Joseph Dudley

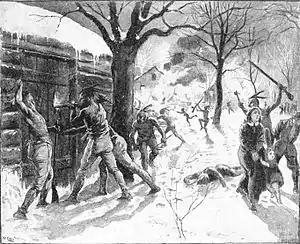
Depiction of the 1704 Raid on Deerfield

Dudley was active in managing colonial defenses during Queen Anne's War. He attempted to forestall French-orchestrated Indian hostilities by meeting with Indians at Casco Bay in June 1703, but the French had already begun rallying them to their cause and the war began with raids on the settlements of southern Maine in August 1703. Dudley called out the militia and licensed privateers to raid French shipping, such as Thomas Larimore; he also fortified the Massachusetts and New Hampshire frontiers from the Connecticut River to southern Maine. The French and Indians raided Deerfield in February 1704, prompting calls for retaliation, and Dudley authorized aging Indian fighter Benjamin Church to lead an expedition against settlements in Acadia. He also engaged in protracted negotiations for the return of captives taken at Deerfield.